Palácio Rio Negro

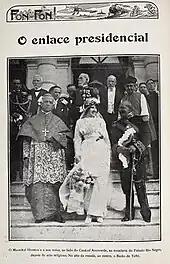
President Hermes da Fonseca (right) and First Lady Nair de Tefé, on the Rio Negro Palace's staircase, after their wedding ("Fon Fon" magazine cover), 1913

In 1889, three months prior to the Proclamation of the Republic, Manoel Gomes de Carvalho, the Baron of Rio Negro, purchased from the heirs of the Klippel family the lot where his summer residence would be built. He engaged Italian architect Antonio Jannuzzi, a friend of his, to design the palace and it was completed later in 1889. De Carvalho moved to Paris in 1894, leaving the building empty, and in February 1896, the Palace and adjacent buildings were sold to the State of Rio de Janeiro, to serve as the official residence of the state Governor.